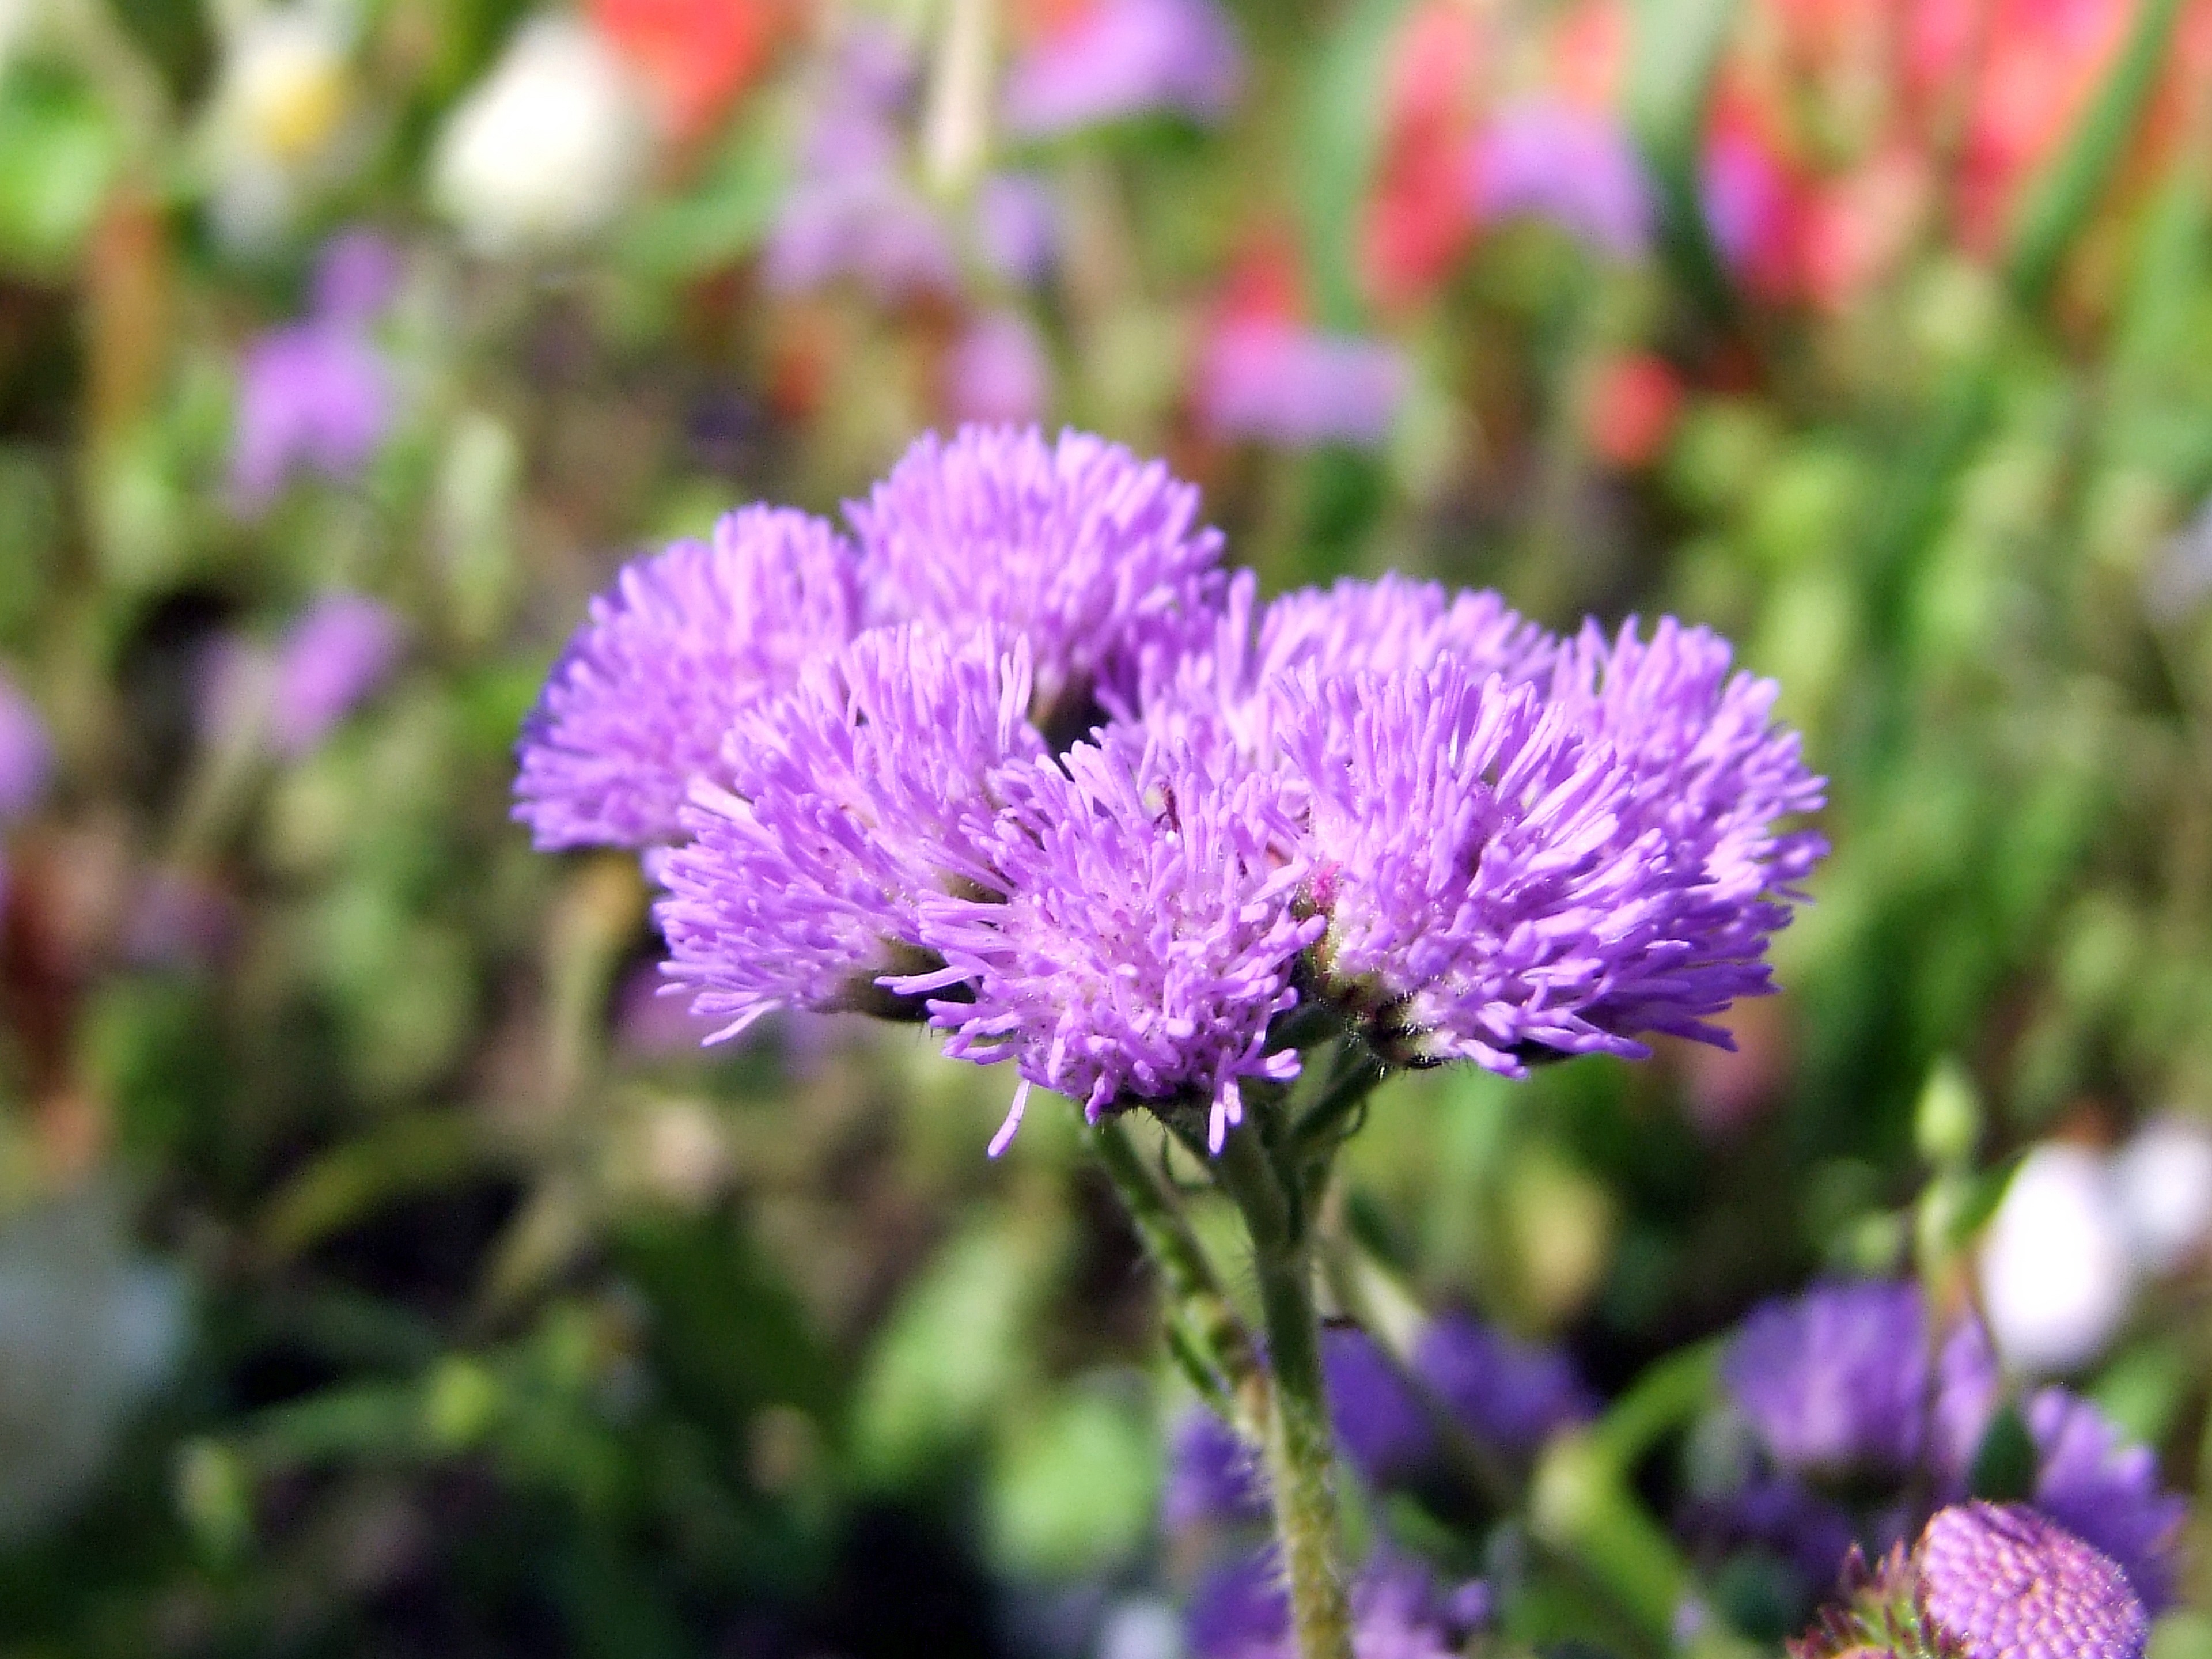
nature, plant, meadow, prairie, flower, purple, herb, botany, flora, wildflower, flowers, thistle, macro photography, flowering plant, annual plant, land plant, english lavender